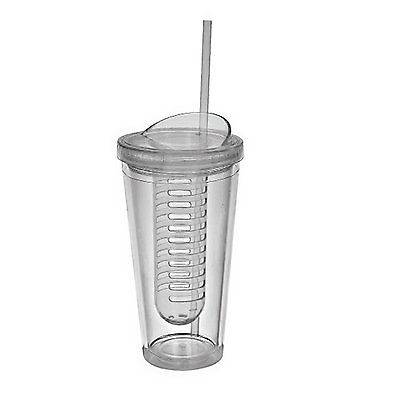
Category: mug